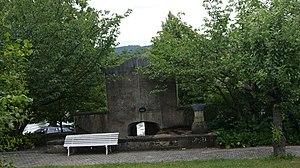
Le château de Schengen a été construit au XIIIe siècle en tant que moated fort. Le château est situé à Schengen, au Luxembourg. De l'original moated fort seulement une des quatre tours rondes est préservée. En 1968, cette tour ronde a été ajoutée au ""Lëscht vun de klasséierte Monumenter"" (monument protégé). Jardin, vue sur la Moselle."